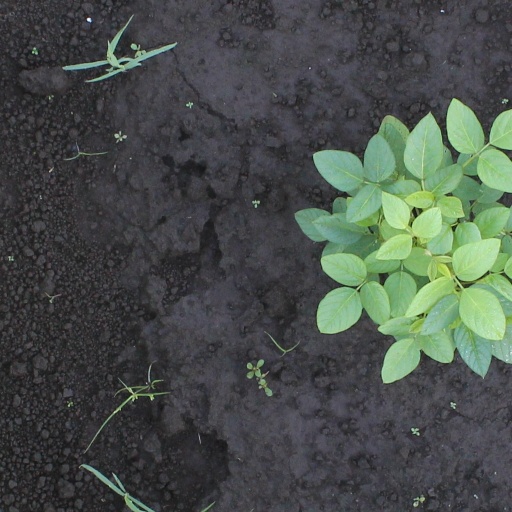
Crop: soybean